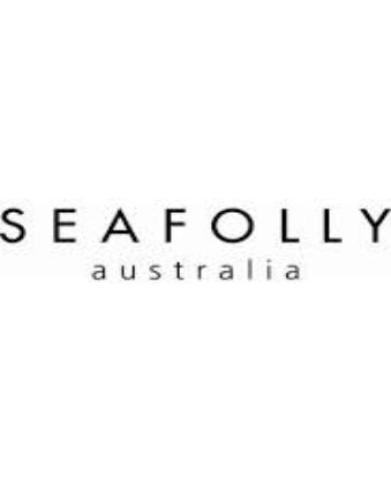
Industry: Clothes